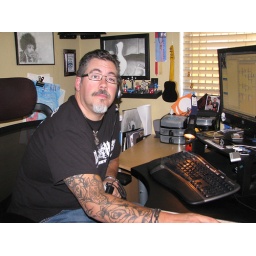
in my office at home